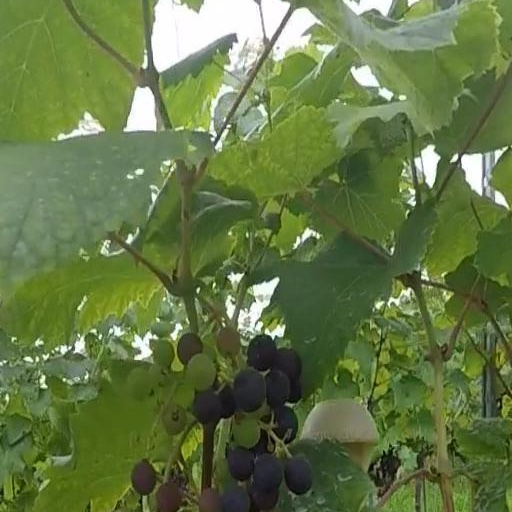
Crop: grape